Symphonic poems (Liszt)

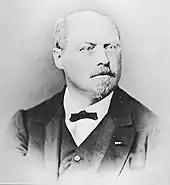
Joachim Raff, who made claims about his role in Liszt's compositional process.

While Raff was able to offer "practical suggestions [in orchestration] which were of great value to Liszt", there may have been "a basic misunderstanding" of the nature of their collaboration. Liszt wanted to learn more about instrumentation and acknowledged Raff's greater expertise in this area. Hence, he gave Raff piano sketches to orchestrate, just as he had done earlier with Conradi—"so that he might rehearse them, reflect on them, and then, as his confidence in the orchestra grew, change them." Raff disagreed, having the impression that Liszt wanted him on equal terms as a full collaborator. While attending an 1850 rehearsal of "Prometheus", he told Bernhard Cossmann, who sat next to him, "Listen to the instrumentation. It is by me."